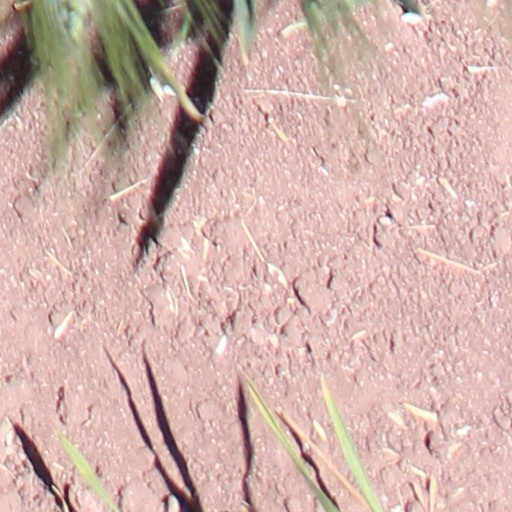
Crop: wheat